Tropical Storm Ana (2009)

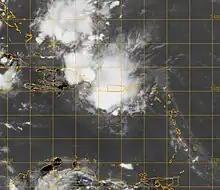
A disorganized mass of thunderstorms over Puerto Rico and the Dominican Republic. The image depicts most of the eastern Caribbean and the surrounding landmasses.

On August 14, roughly 24 hours after degenerating into a remnant low, convection began to redevelop over the system. Later that day, a Hurricane Hunter reconnaissance plane deployed dropsondes into the system. They found that the system was regenerating and shortly after, the NHC began re-issuing advisories on the depression when it was located roughly east of the Leeward Islands. The depression continued to track westward in response to an upper-level high over the north Atlantic. Early on August 15, the NHC upgraded the depression to a tropical storm, giving it the name "Ana" as deep convection developed around the center of circulation. Later that day, wind shear caused convection to become displaced from the circulation, exposing the center of Ana again.